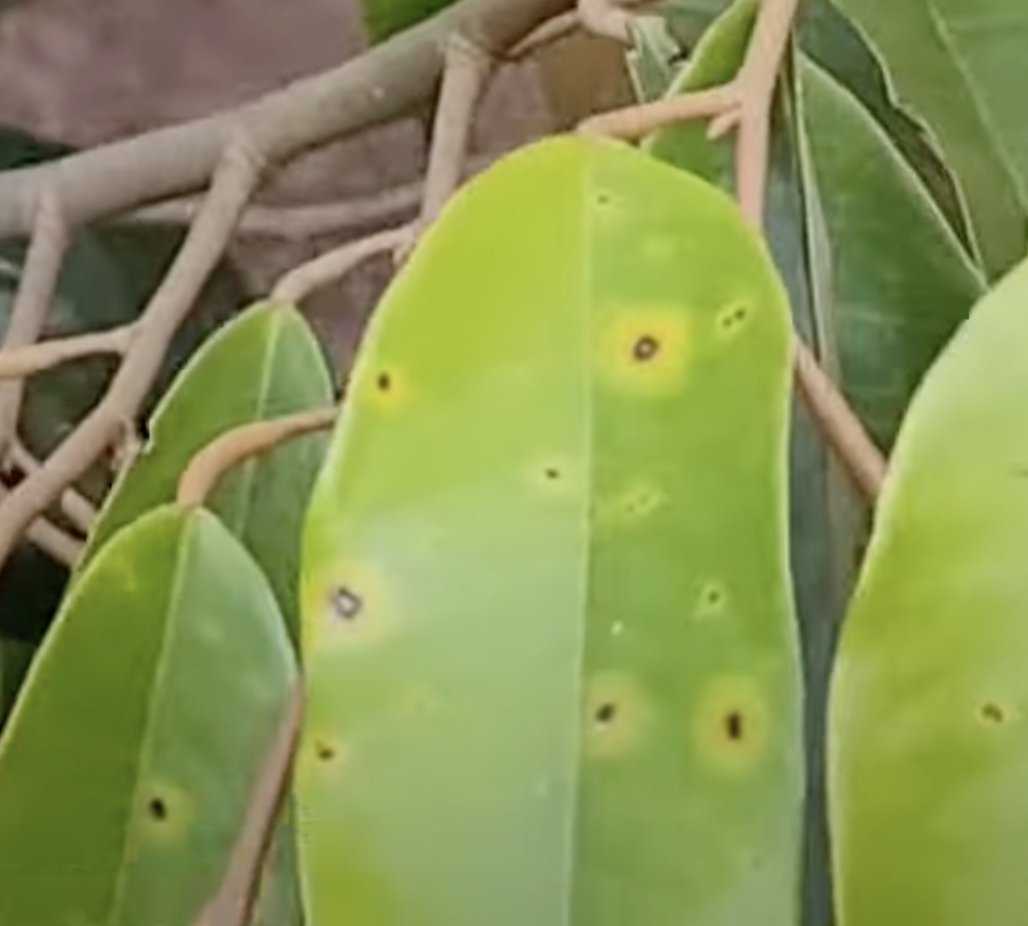
Label: canker_disease